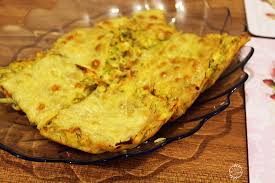
Yemek: mucver